Arthur Trudeau

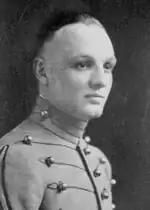
At West Point in 1924

In 1944, Trudeau was promoted to brigadier general. Considered a specialist in amphibious warfare as the prior chief of staff of the Engineer Amphibian Command, he assumed command of a secret base in the Philippines in 1945, assisting in the preparation for an invasion of Japan that never happened.